Timeline of activities involving the Proud Boys

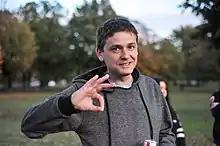
Zach Rehl, lead organizer of the Philadelphia Proud Boys, flashing a white-supremacist hand sign in November 2020

On June 29, 2019, a group of Proud Boys showed up at 11 p.m. at the Philadelphia home of Gwen Snyder, who tracks the movements of the Proud Boys. Snyder was not home at the time, so the group spoke to a neighbor, telling them that Snyder needed to stop posting on Twitter the names of Proud Boys and other information about them. One of the group allegedly said: "You tell that fat bitch she better stop." Snyder reported the threat to the Philadelphia police, giving them security camera footage of the incident. Prior to the menacing of Snyder, an anonymous Proud Boy posted on Telegram, a messaging app, a comment which called for action against "Philly's biggest shit stains."